Expo Express

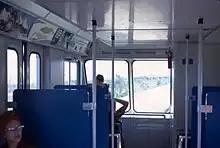
Interior of Expo Express train looking toward front

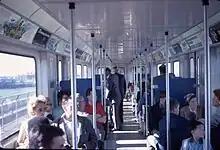
Interior of Expo Express train looking toward rear of car

Not to be confused with the Minirail monorail which ran within the perimeters of the Expo Site, the Expo Express used standard railway technology, with two running rails and a third electrified rail identical to those of the Toronto subway. In fact, the trains used were a modified version of the Hawker Siddeley H series used by the Toronto Transit Commission with one fewer door on each side, 3 instead of 4 and streamlined ends. Consequently, unlike the Montreal Metro with rubber tires, the Expo Express used traditional steel-wheeled trains. The Expo Express also featured fully air-conditioned passenger cars, also unlike Montreal's underground Metro (a deficiency that still exists to present day).